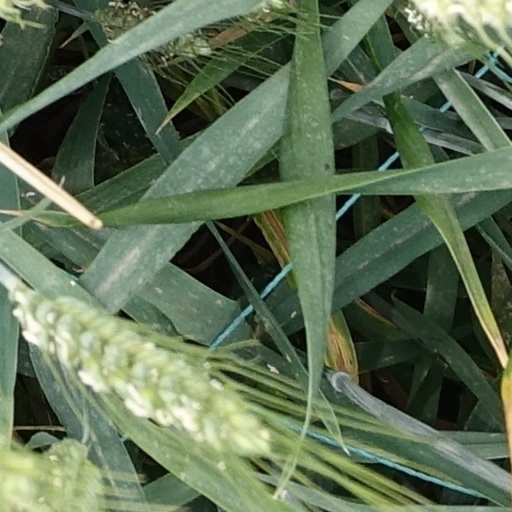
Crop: wheat